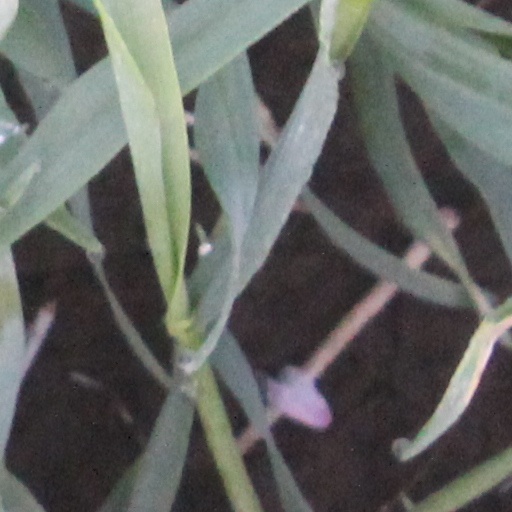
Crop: wheat